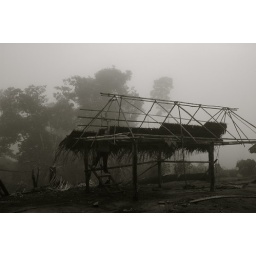
antonio building his house at dawn in Kirikiari